Lake Hartwell

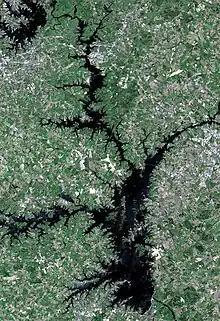
Hartwell Lake map

Since its construction, Hartwell Reservoir has provided good fishing habitat for many species. Bluegill, catfish, smallmouth bass, walleye, and largemouth bass are naturally occurring species in the lake, with quality fishing available for those species. The most popular fishing on Lake Hartwell, however, has been of striped bass which are also known as rock fish and normally a saltwater fish, were discovered able to survive in fresh water after the construction of a dam on the Santee-Cooper system in lower South Carolina trapped many striped bass. Striped bass were eventually introduced to the three lower Savannah River System lakes: Hartwell, Russel, and Thurmond. Fish heavier than have been caught on Lake Hartwell, with fish being common. The majority of striped bass caught on the lake will range from .